Lorraine Kelly

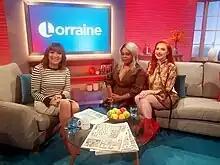
Kelly (left) with guests on the set of "Lorraine" in 2018

On 6 September 2010, "GMTV" ended with ITV Breakfast taking over. "Lorraine" launched with a brand new look, alongside "Daybreak". In 2011, Kelly presented the ITV series "Children's Hospital", and was a guest presenter on the BBC Two series "Never Mind the Buzzcocks" in series 25. She provides voice-over and narration on the CBeebies show "Raa Raa the Noisy Lion".